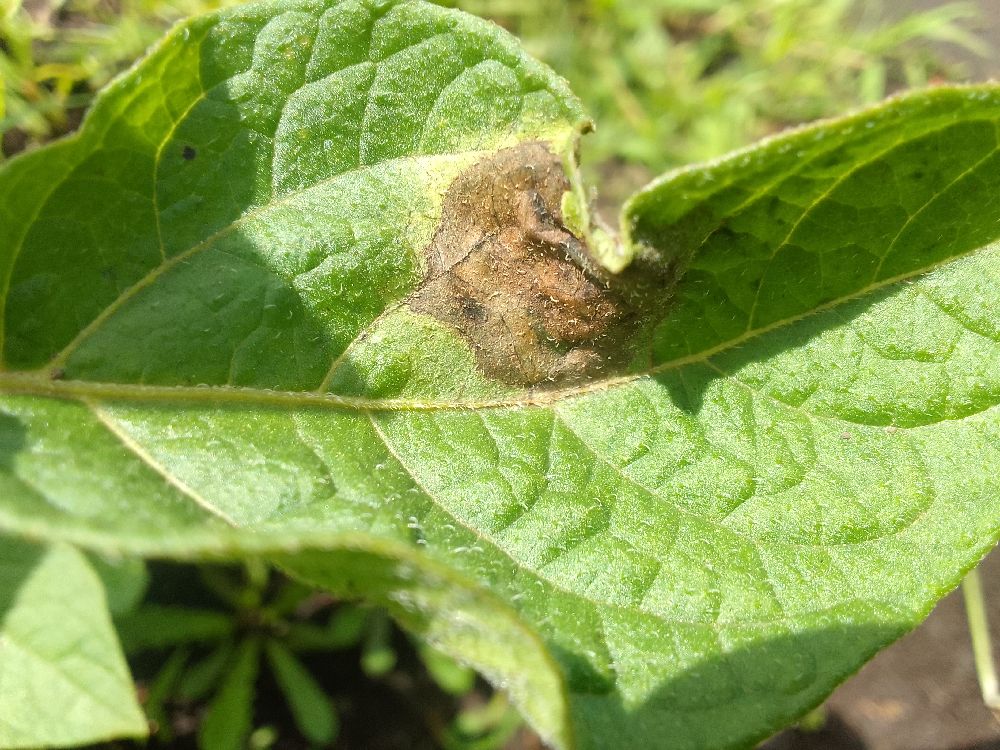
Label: Late blight